Cayn

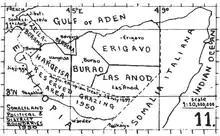
Las Anod-Nogal district from 1944 - 1960.

Cayn was part of the Las Anod-Nogal District from 1944 with Las Anod as capital until 1974 when the Siad Barre government split the district between the Nugaal and Togdheer regions. John A Hunt stated the following about the Las Anod-Nogal District: